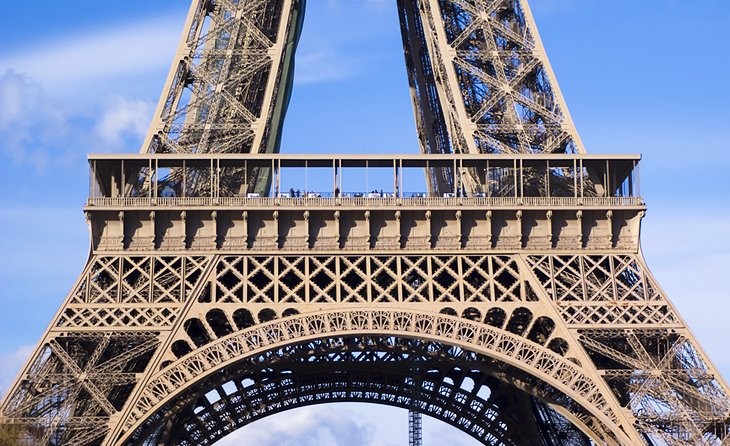
Landmark: Eiffel Tower